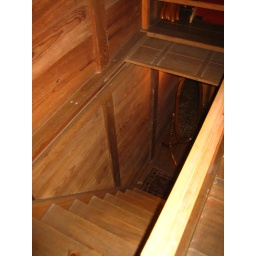
a view of the stairs from the second floor over the master bed room. notice the sliding closure of the opening.